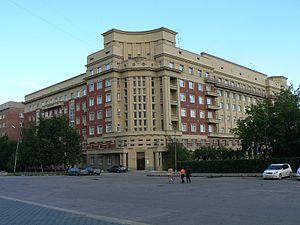
L'immeuble des cent-appartements est un immeuble Art déco situé à Novossibirsk, en Sibérie. Il est classé sur la liste du patrimoine architectural de la Fédération de Russie. Il est l'œuvre de l'architecte Andreï Kriatchkov et de son assistant Vitali Maslennikov. Il se trouve le long de la Krasny prospekt avec entrée au numéro 16 qui donne place Sverdlov. Il possède cent dix appartements et non cent comme son nom le laisserait penser.